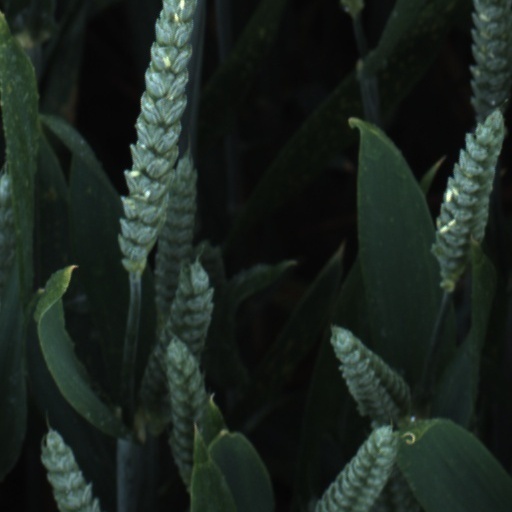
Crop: wheat